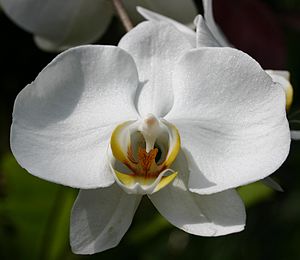
Nero Wolfe / Titelperson / Orkideer
Phalaenopsis hybrid.
Nero Wolfe er en fiktiv detektiv skabt af den amerikanske forfatter Rex Stout, som havde sin debut i 1934. Wolfe's private assistent Archie Goodwin nedskrev den geniale detektivs sager i 33 romaner og 39 noveller fra 1930'erne til 1970'erne, hvoraf de fleste foregår i New York. Nero Wolfe serien blev nomineret til bedste krimiserie i århundredet af Bouchercon 2000, verdens største krimi konvention, og Rex Stout blev nomineret som bedste krimiforfatter i århundredet.